Goa University

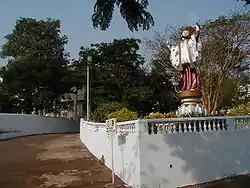
St Xavier's, another early college from Goa.

The university tradition of the Goa University also began during the Portuguese rule, with the installation of several institutions of higher education, the oldest one being the Goa Medical College, dating from 1691, followed by the Mathematical and Military School, founded in 1817, and Goa College of Pharmacy, founded in 1842. These schools (with the exception of the Mathematical and Military School, which was abolished in 1871) gradually formed the Goa University when it was founded.